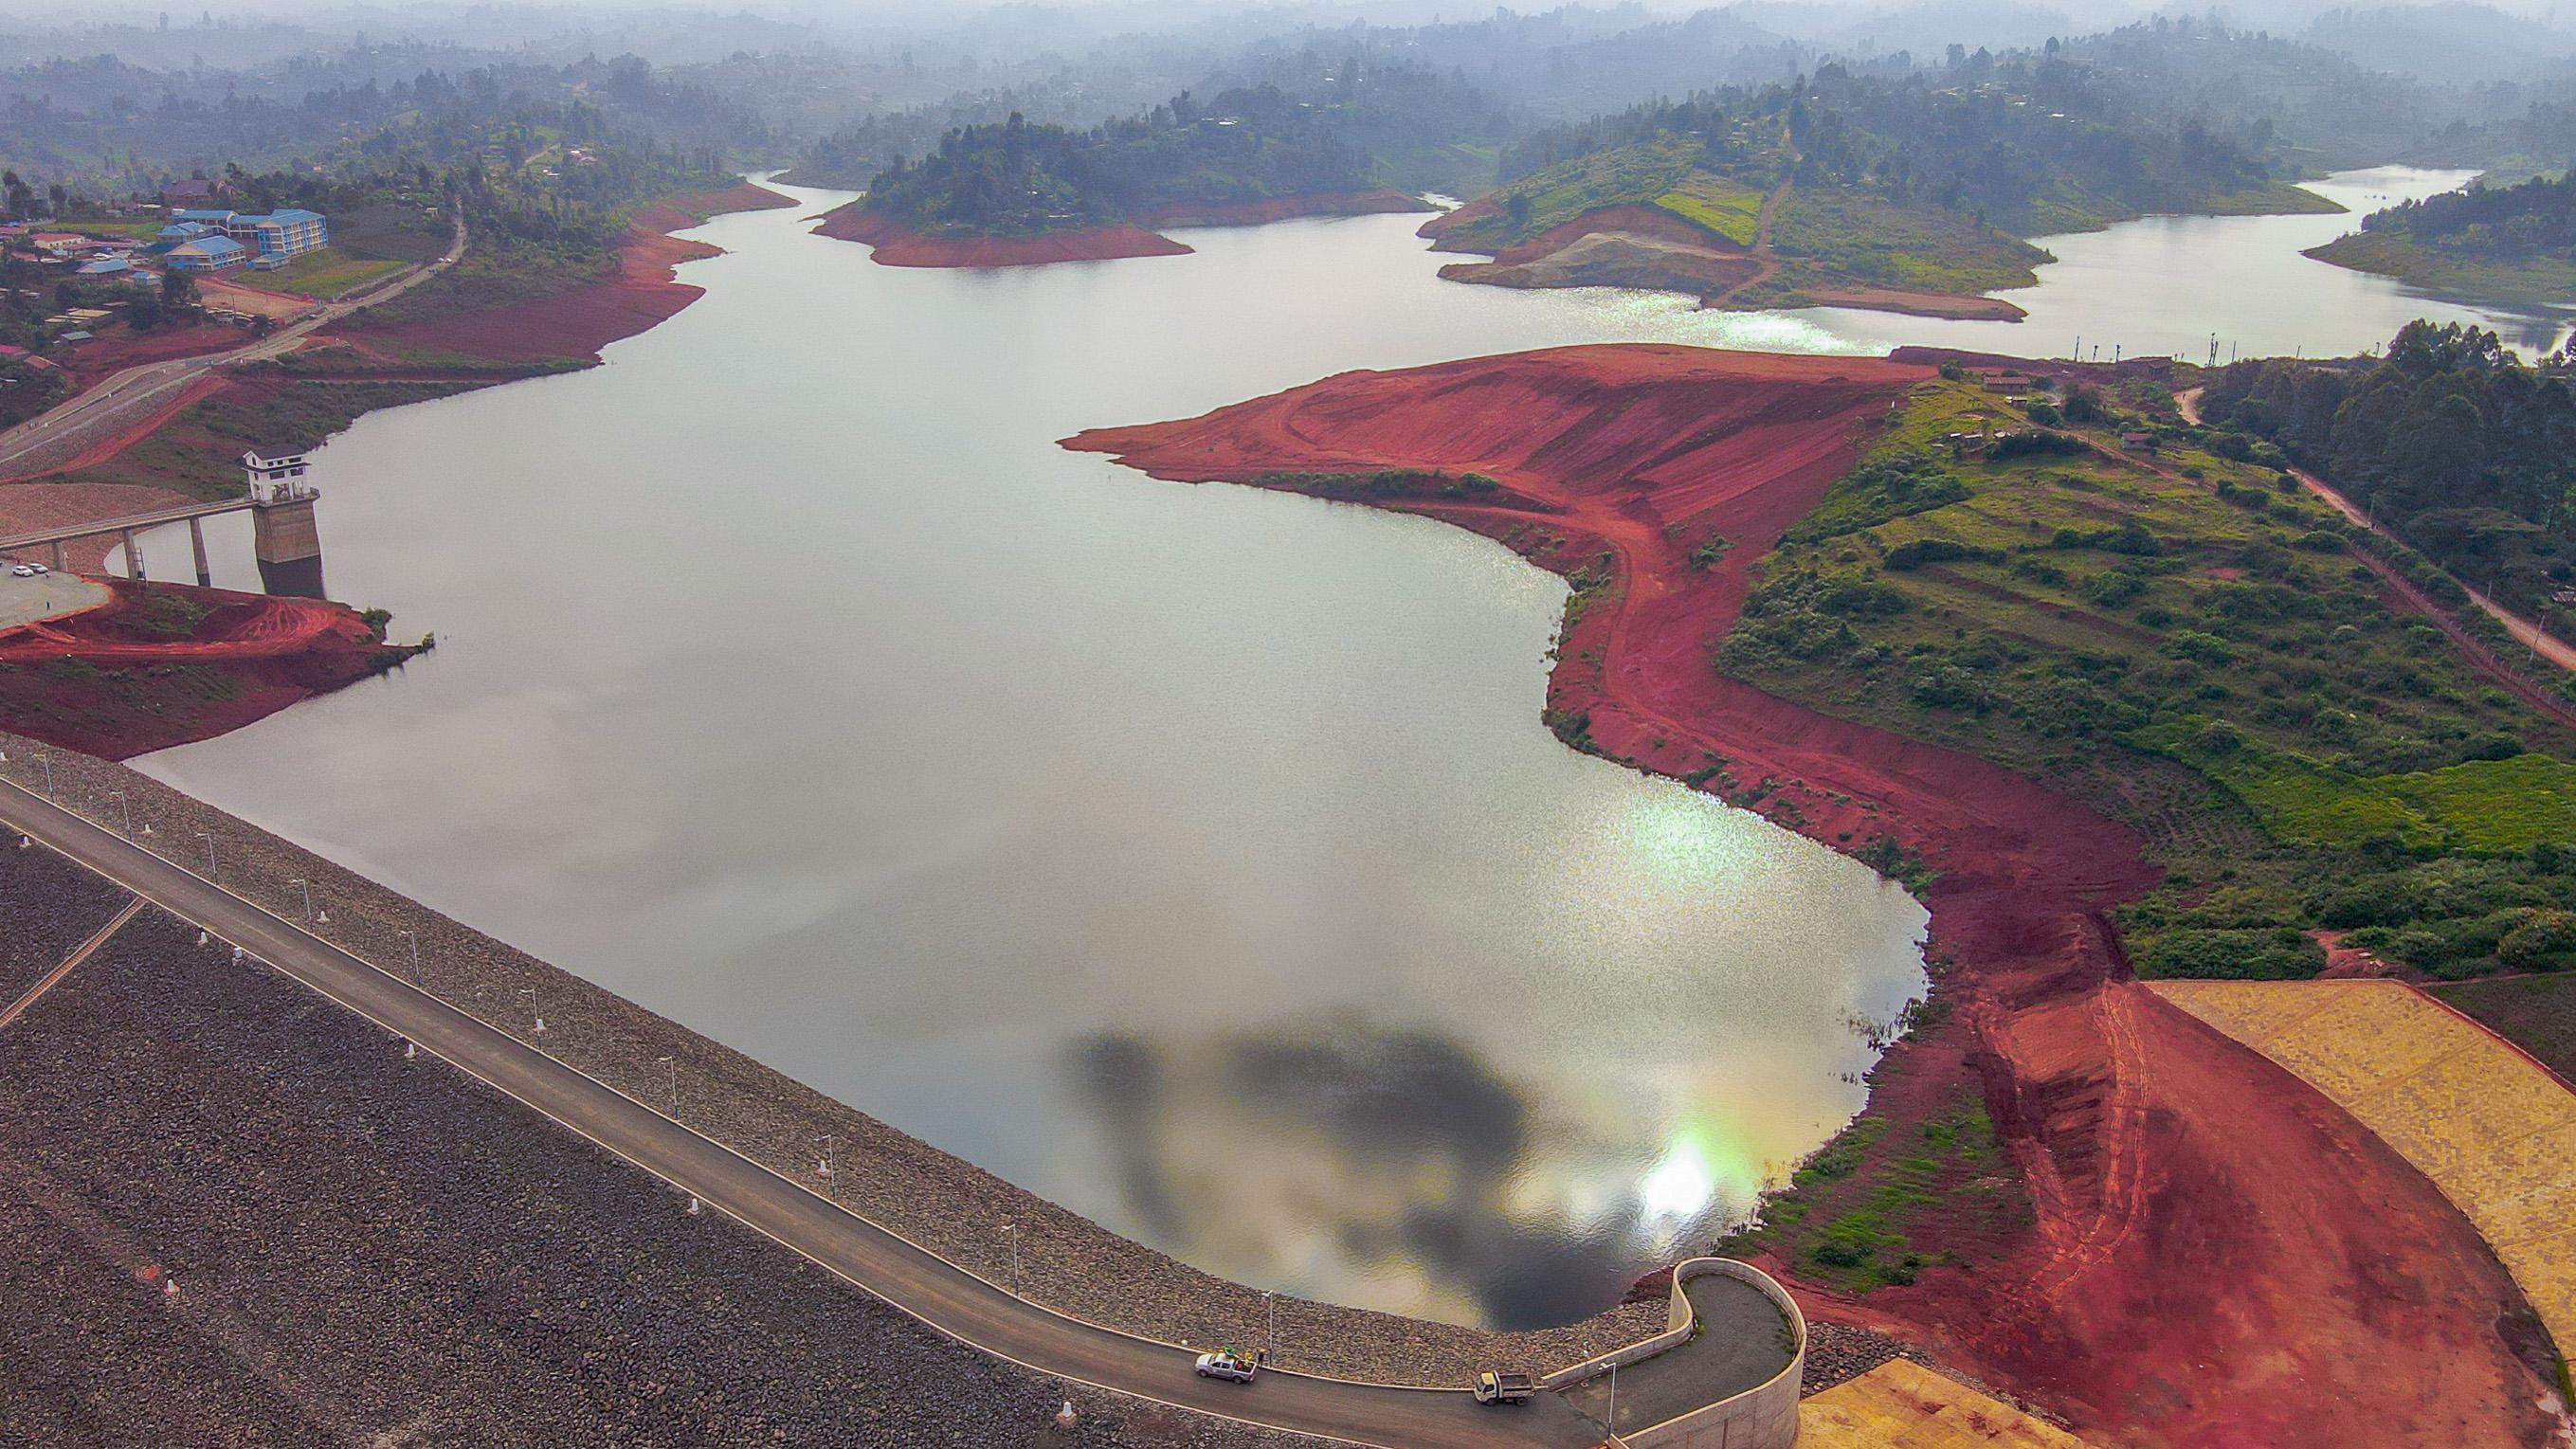
Pakiti yenye picha ya tikiti, ikionyesha aina ya mbegu zinazotumika kwa ajili ya kilimo cha matunda hayo. Ikiashiria maandalizi ya kilimo cha kisasa.